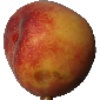
Label: Peach 1